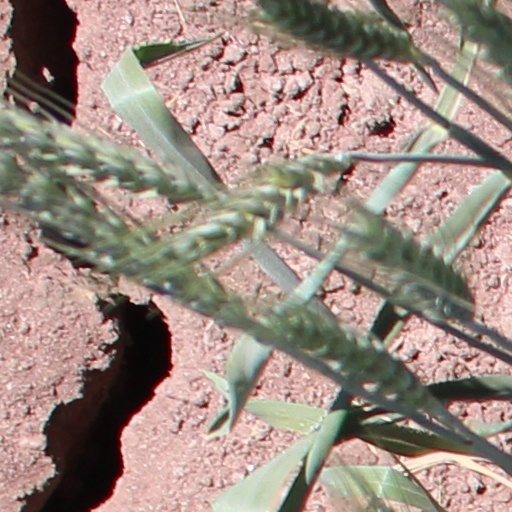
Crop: wheat